Republic of Texas

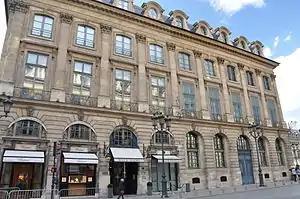
The Hôtel Bataille de Francès (now Hôtel de Vendôme), Place Vendôme in Paris, housed the Embassy of the Republic of Texas.

The Treaty of Tehuacana Creek, while significant in its attempt to establish lasting peace, faced considerable challenges in implementation. The diverse tribal groups involved held varying levels of commitment to the agreement, and the Republic of Texas lacked the resources and manpower to consistently enforce its terms. Furthermore, ongoing disputes over land and resources, coupled with the continued encroachment of settlers, fueled tensions and undermined the treaty's effectiveness. The fragile peace established by the treaty ultimately proved short-lived, as conflicts between the Republic and various Native American tribes persisted throughout the remainder of the Republic's existence.